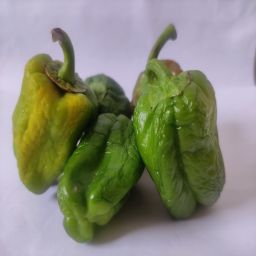
Crop: Bell Pepper
Quality: Ripe